Mike Lynch (businessman)

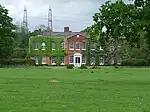
Loudham Hall in Pettistree in 2014

In March 2019, Hewlett-Packard brought a civil action for fraud in the High Court in London. The action alleged that CFO Hussain and founder Lynch "artificially inflated Autonomy's reported revenues, revenue growth and gross margins". The case was heard by Mr Justice Hildyard sitting for 93 days over a period of nine months at the Rolls Building. The judge delivered his conclusions in January 2022, ruling that Hewlett-Packard had substantially succeeded in their claims. Damages were to be decided later, but the judge said they were likely to be considerably less than the $5 billion claimed by Hewlett Packard. In July 2025, Hildyard ruled that Hussain and the estate of Lynch owed Hewlett-Packard about £740 million. Hussain had settled with Hewlett-Packard in May 2025.